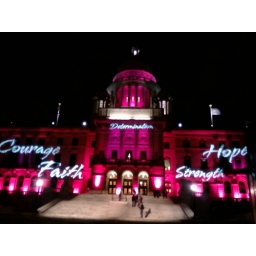
the rhode island state house lit up in pink for breast cancer awareness month10.10.2009